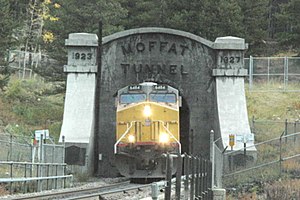
Moffat Tunnel
Tunnelens vestlige åbning
Moffat Tunnel er en jernbane- og vandtunnel, der løber gennem Continental Divide i det midt-nordlige Colorado i USA. Den er opkaldt efter jernbanepionæren David Moffat fra Colorado. I februar 1928 kørte det første tog gennem tunnelen.